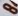
Number: 8